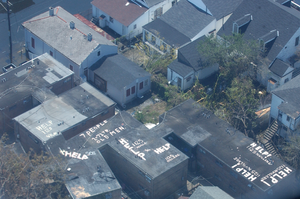
Tremé, anciennement Faubourg Tremé ou Tremé-Lafitte, est un quartier de La Nouvelle-Orléans, dans l'État de Louisiane, aux États-Unis.